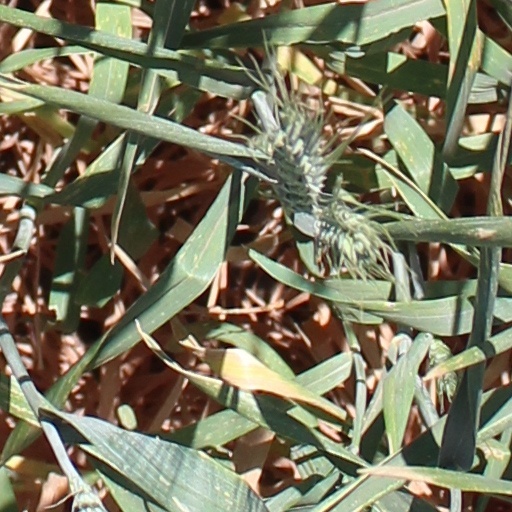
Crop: wheat